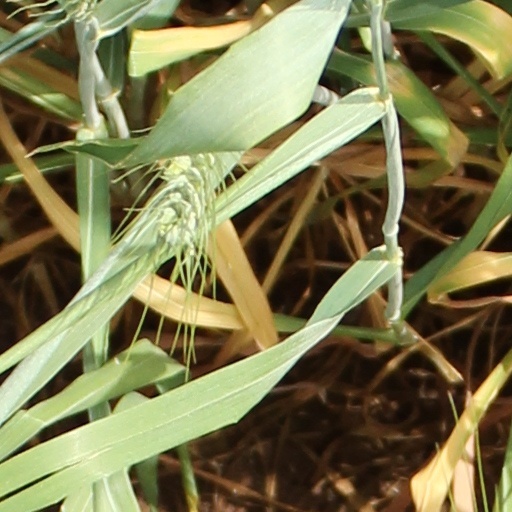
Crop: wheat